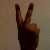
The image shows a hand gesture representing the number 2 in Indian Sign Language.